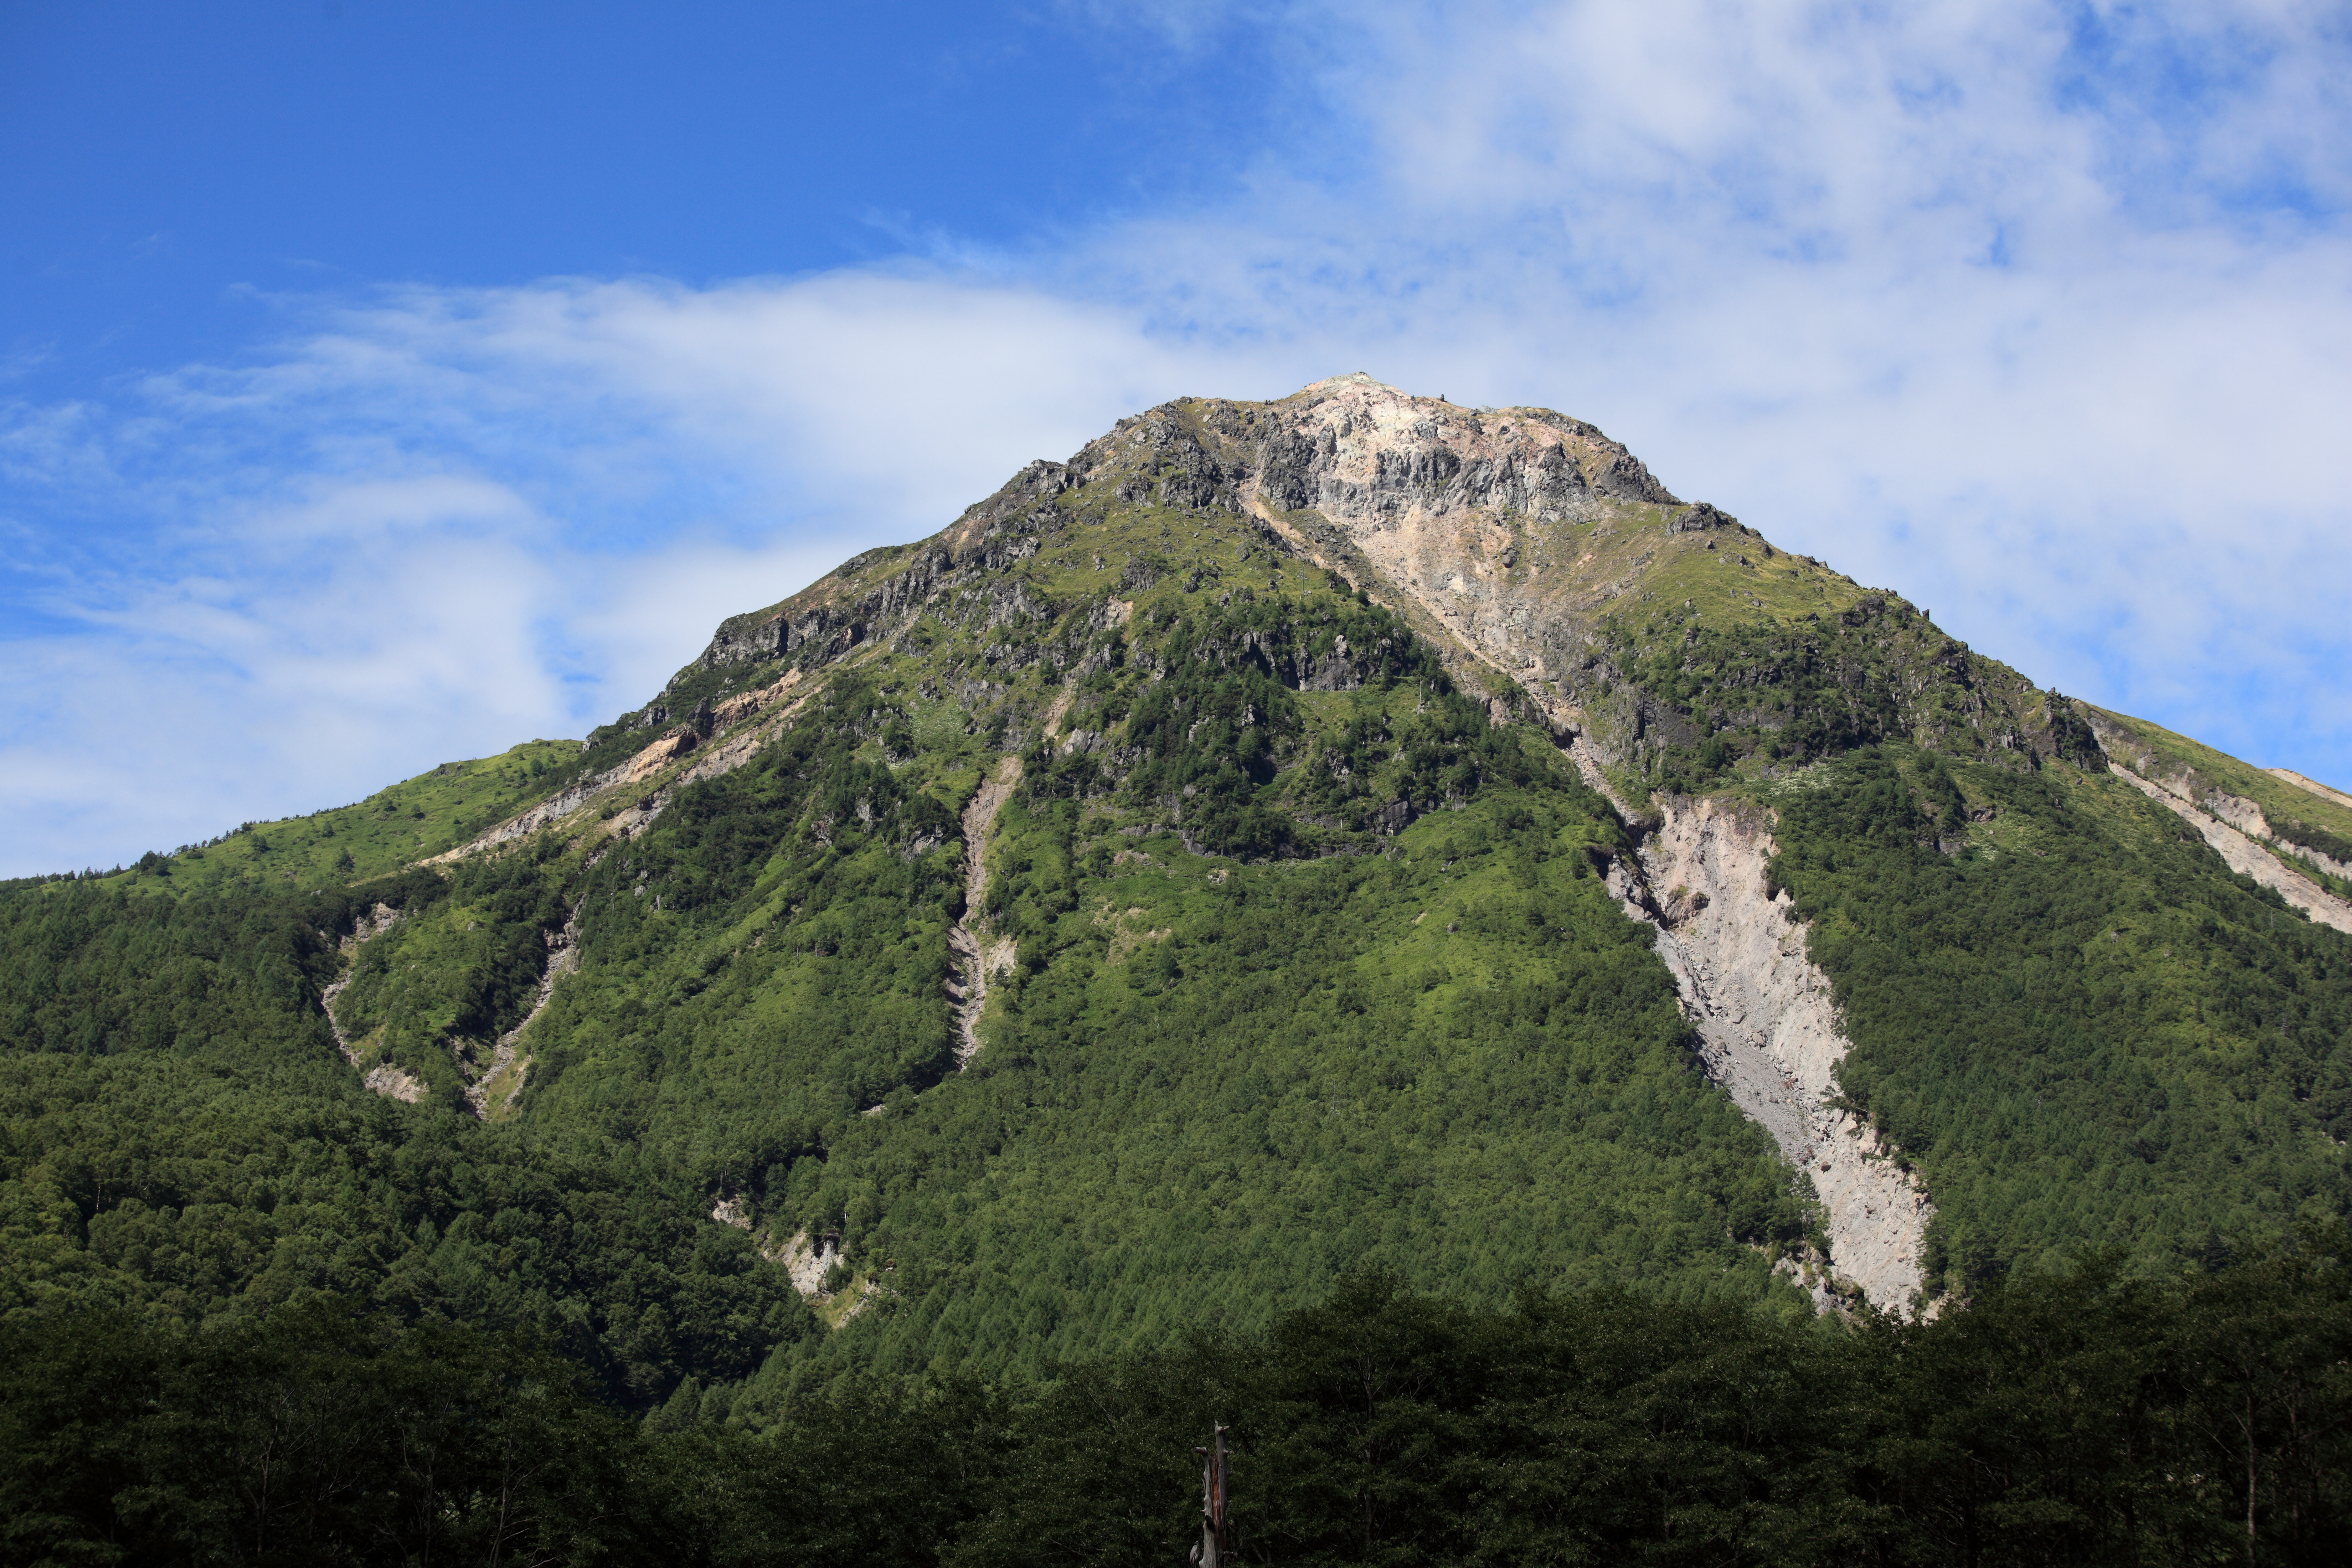
landscape, nature, wilderness, mountain, cloud, hill, mountain range, cliff, high, highland, terrain, ridge, summit, alps, plateau, 5d, hires, fell, markii, hi, res, resolution, nagano, matsumoto, kamikochi, landform, mountain pass, geographical feature, mountainous landforms